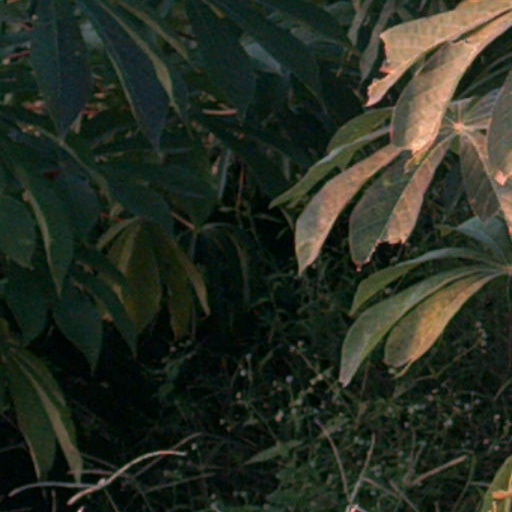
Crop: cassava